John M'Millan

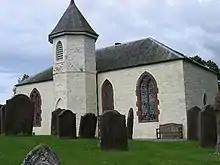
Balmaghie Church. Not much of the original building survives.

In the month of July, 1703, M'Millan, in concert with two other members of the Presbytery of Kirkcudbright, namely, Mr Reid